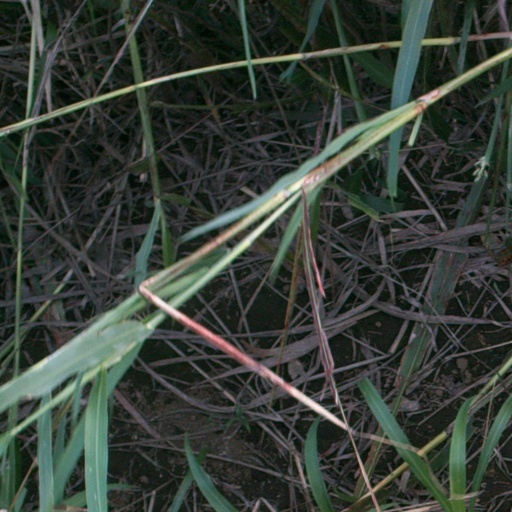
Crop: sorghum